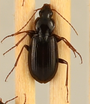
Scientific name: Calathus advena
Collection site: Niwot Ridge Mountain Research Station Site (NIWO), plot NIWO_007